Jim Miller (outlaw)

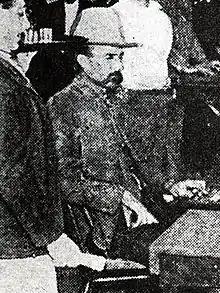
Jim Miller gambling

Despite his legal issues, Miller joined the Texas Rangers, and worked as a resident ranger in Memphis, Texas. Later he served in Hall County. At that time, he killed a man in the neighboring county of Collingsworth in the course of his work.